Alf Tabb

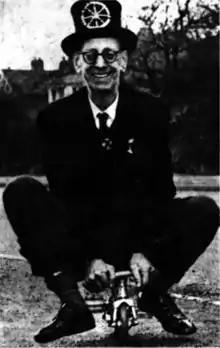
Tabb riding a miniature bicycle

Alf Tabb (March 1883 − 1976) was a bicycle shop owner and trick cyclist from Kidderminster, Worcestershire. He is most known for building and riding miniature bicycles.